Lamborghini Huracán

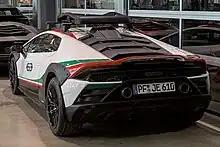
Lamborghini Huracán Sterrato rear view

The Lamborghini Huracán Performante Spyder was unveiled at the 2018 Geneva Motor Show. It takes much of the styling inspiration from the coupé and the outgoing LP 610-4 Spyder. The Spyder is identical to the coupé from performance and technological standpoint, but the acceleration time from has risen by one-tenth of a second and stands at 3.1 seconds while the has risen by four-tenths of a second and stands at 9.3 seconds. Due to the loss of the roof, the Spyder weighs more than the coupé due to chassis reinforcing components. Top speed remains the same as well and stands at . Deliveries of the Spyder began in the fourth quarter of 2018.